Autobleu

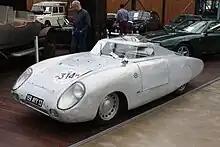
Autobleu 750 MM built for the 1954 Mille Miglia

In May 1953 Autobleu unveiled a custom bodied 4CV-based luxury coupé. The car was the result of a trip to Cannes by Mestivier and Lepeytre in August 1952. While there the two attended a concours délégance and noticed a Lancia with a body design done by Luigi Sègre and Felice Mario Boano of Carrozzeria Ghia in Turin. The four met at the 1952 Salon de l'Auto, where Mestivier and Lepeytre laid out their desire to build a stylish car based on 4CV mechanicals. Ghia delivered a prototype in May 1953. Renault's management was sufficiently impressed to offer Autobleu access to its sales channels. Two examples were on display at the 1953 Salon.